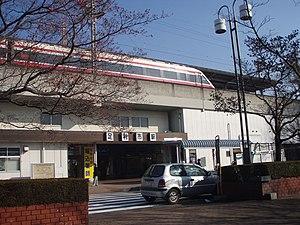
La gare d'Ashikagashi est une gare ferroviaire japonaise de la ligne Tōbu Isesaki, située sur le territoire de la ville d'Ashikaga dans la préfecture de Tochigi.